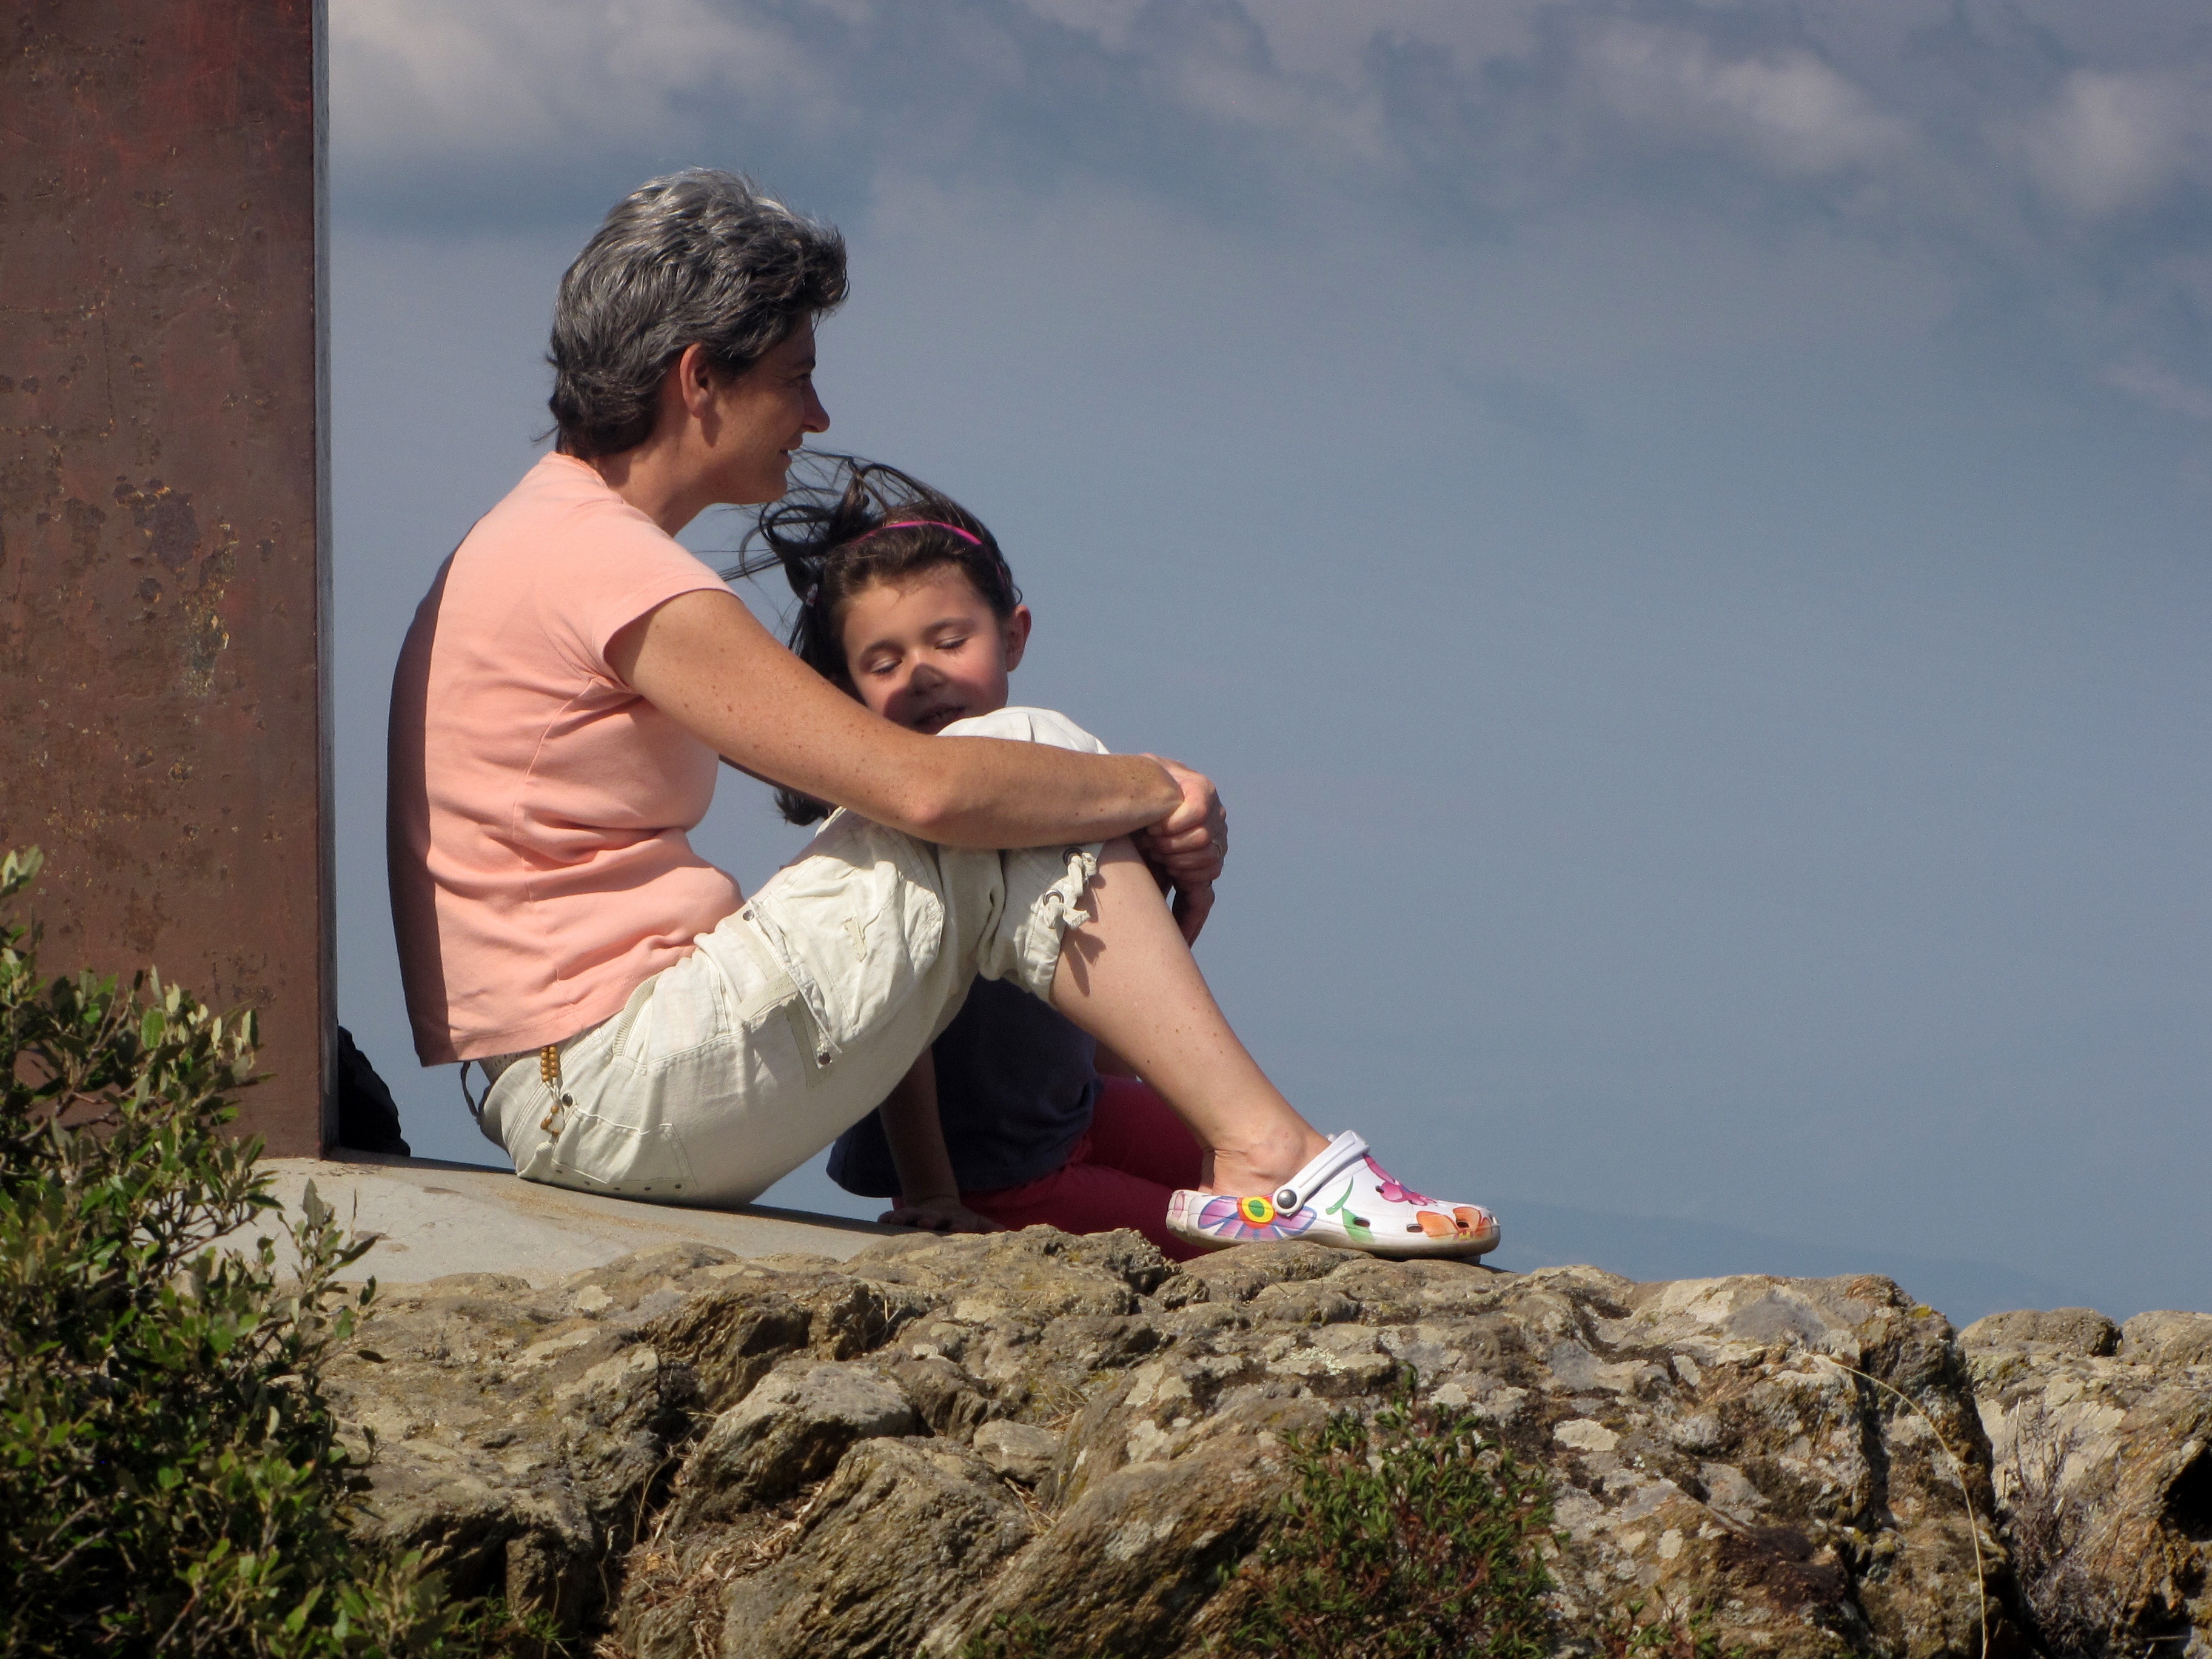
watch, outdoor, people, vacation, reflection, relax, child, mountain top, grandmother, sit, mother, generations, interaction, a breath of fresh air, photo shoot, mother's day, body kits, old young